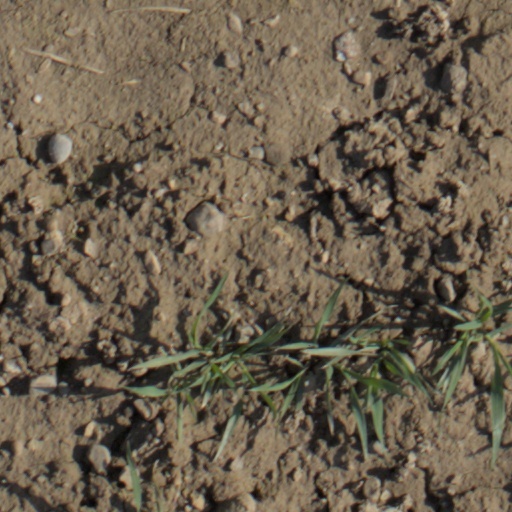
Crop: wheat